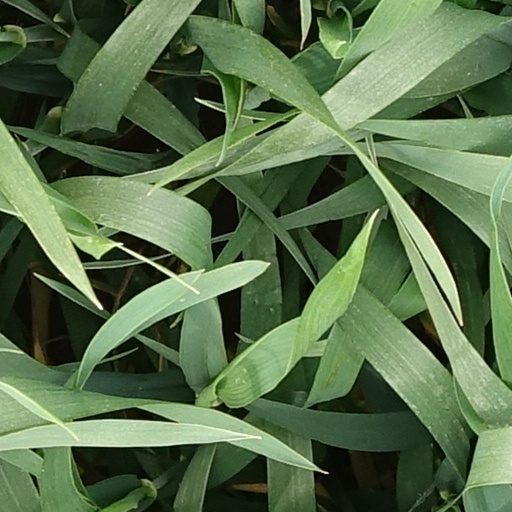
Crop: wheat